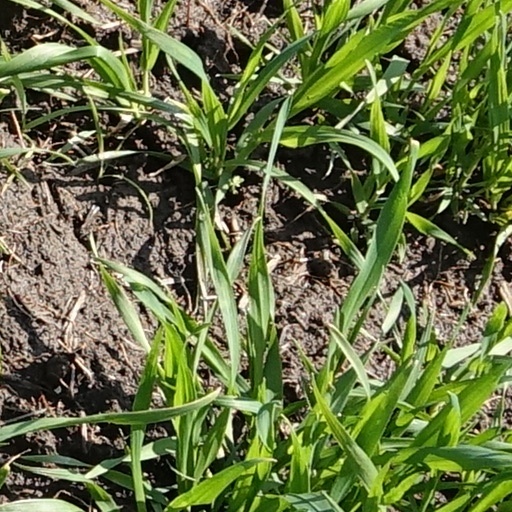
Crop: wheat